Gaspar de Ávalos de la Cueva

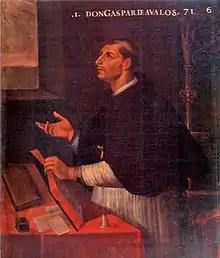
Gaspar de Ávalos de la Cueva'

Gaspar de Ávalos de la Cueva (1485–1545), also named Gaspar Dávalos de la Cueva, was a Spanish Roman Catholic bishop and cardinal.